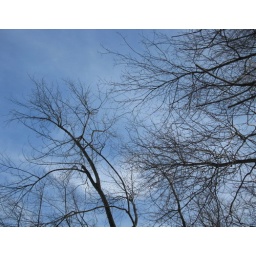
branches and sky above the river